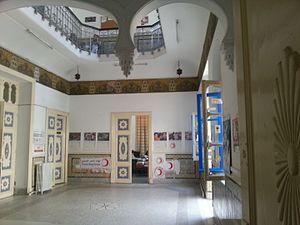
Siège du Croissant rouge tunisien à Tunis
La Croissant-Rouge tunisien est une association humanitaire tunisienne fondée en 1956, après l'indépendance du pays. Le CRT est l'une des sociétés nationales du Mouvement international de la Croix-Rouge et du Croissant-Rouge.